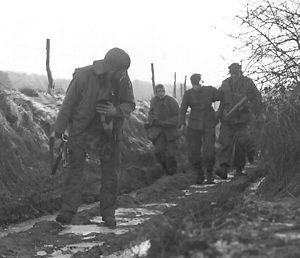
Bra est une section de la commune belge de Lierneux située dans la province de Liège en Région wallonne.